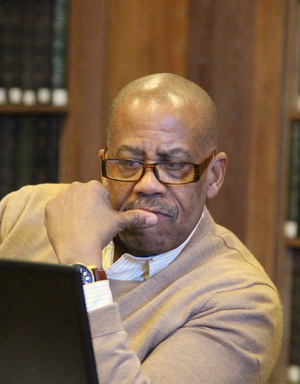
Russell Williams, II est un ingénieur du son américain né le 14 octobre 1952 à Washington.